List of legendary kings of Pictland

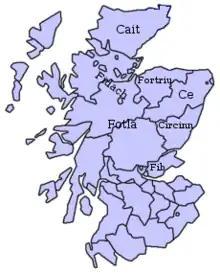
Pictish kingdoms

"Cruidne the son of Cinge, father of the Picts living in this island, ruled for 100 years. He had 7 sons. These are their names: Fib, Fidach, Floclaid, Fortrenn, Got, Ce, Circinn."